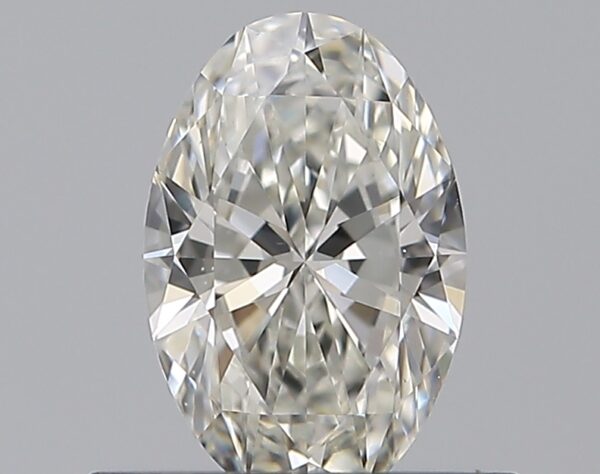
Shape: oval
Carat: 0.5
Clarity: VS2
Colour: H
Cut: EX
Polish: EX
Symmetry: VG
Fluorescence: F
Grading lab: GIA
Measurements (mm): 6.7 x 4.4 x 2.63